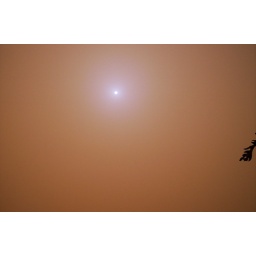
sandstorm 2009 september this is how the sky over my house in Ipswich queensland Australia looked